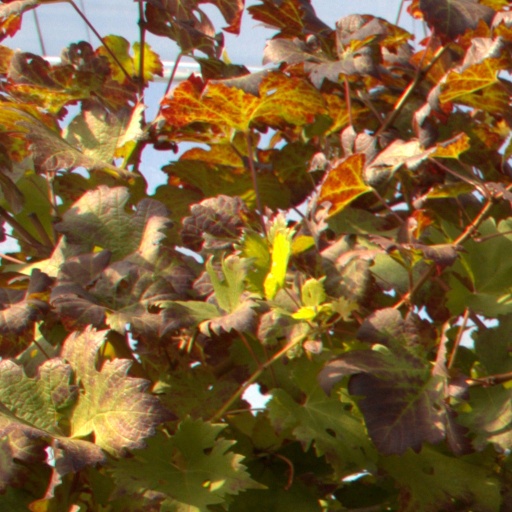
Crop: grape